Control city

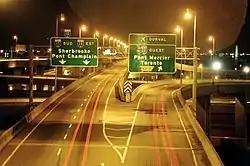
Toronto signed as the control city on A20 in Montreal.

In the United Kingdom, the term control city is not commonly used. Rather, motorists are referred to a primary destination. Primary destinations are typically towns located close to strategic intersections. In London and other large cities, boroughs and major intersections are also in use as primary destinations, with the financial centre itself being signposted as The city. One particular intersection outside London that made it to primary destination is Scotch Corner, the split between two routes from the South into Scotland.